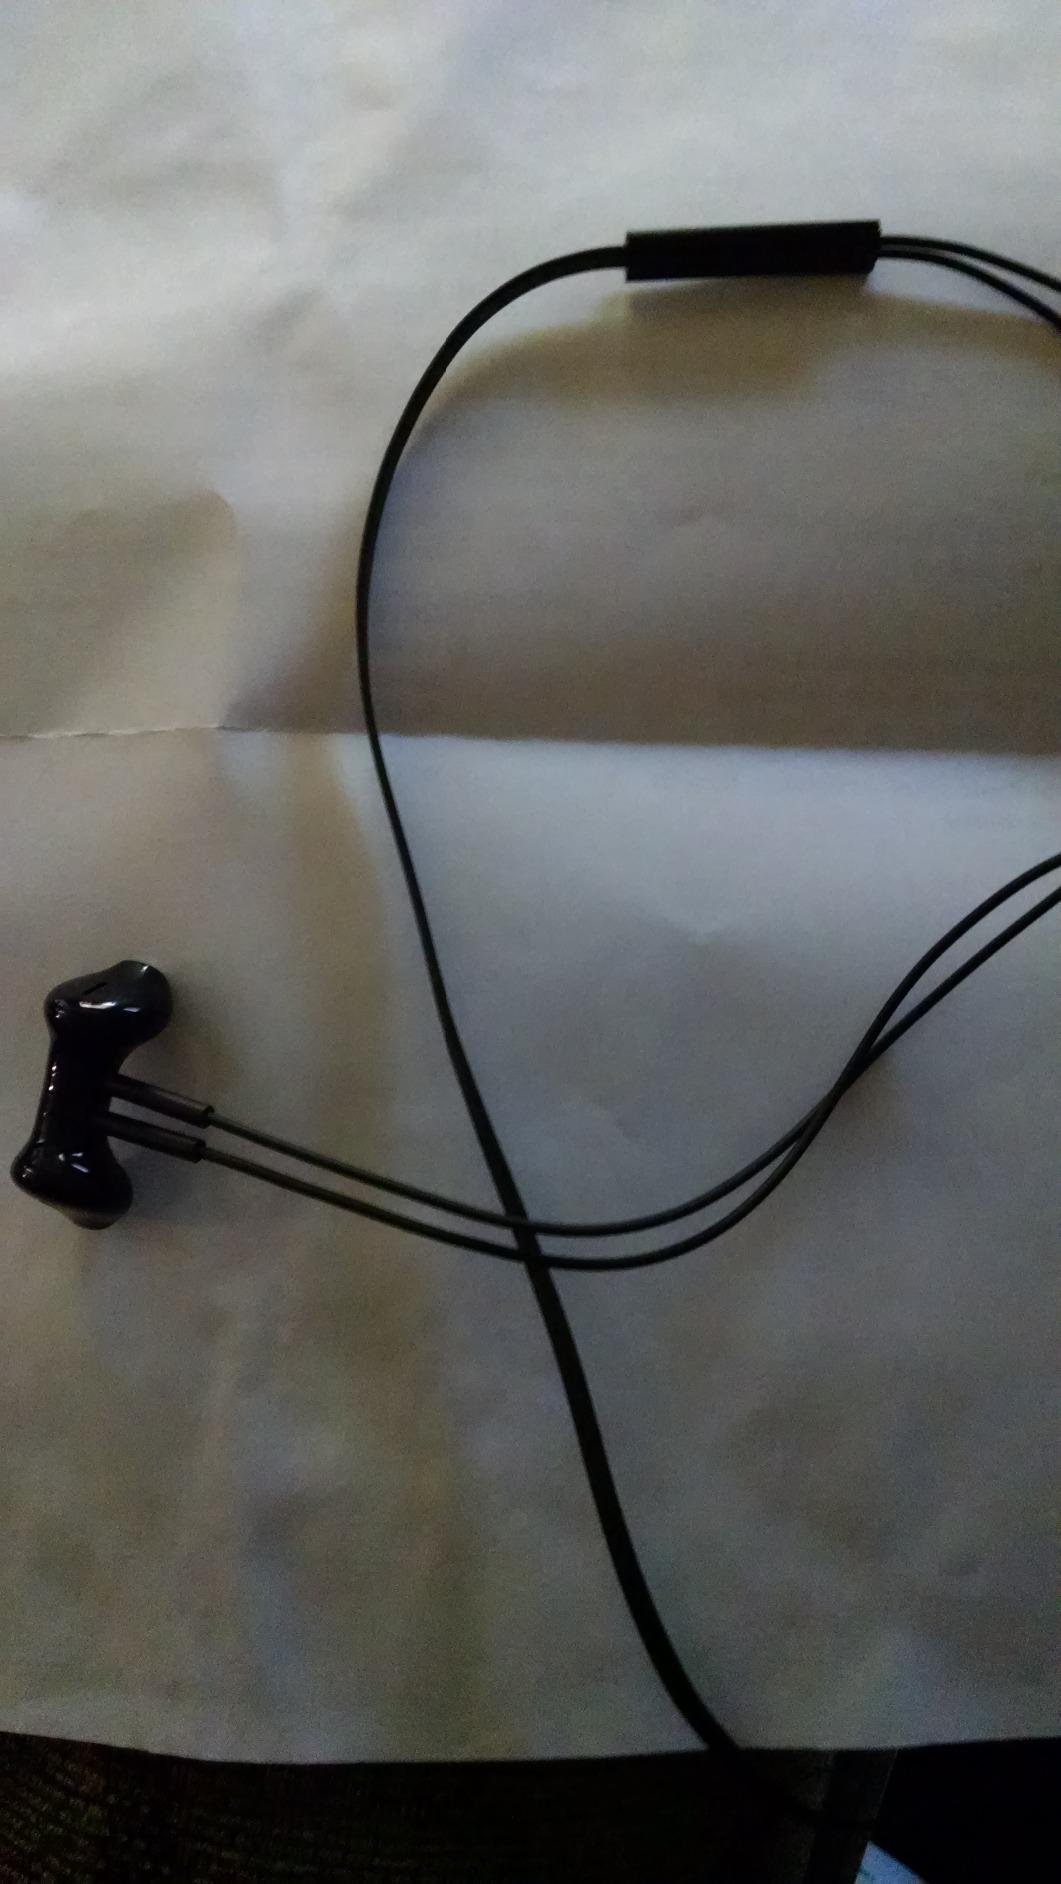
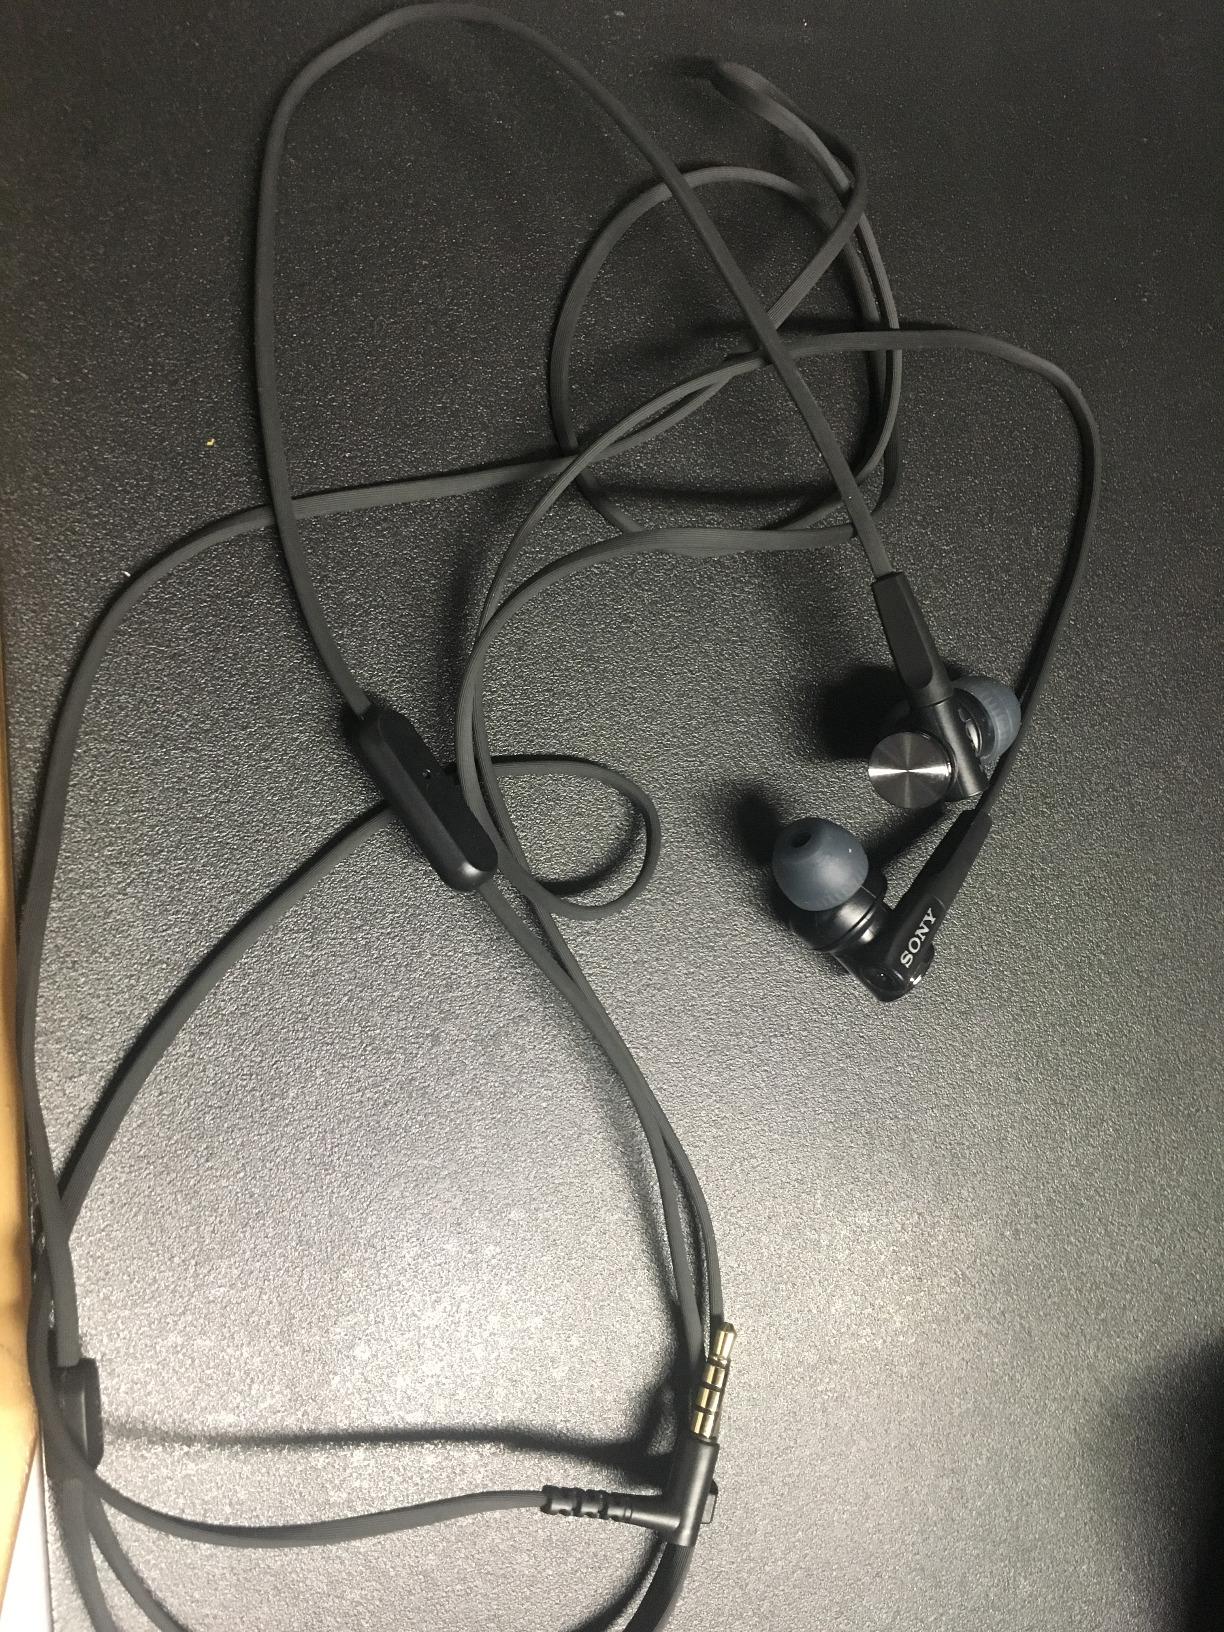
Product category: headphones
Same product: no